Husnes Church

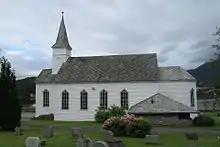
View of the church

Husnes Church (historically: ) is a parish church of the Church of Norway in Kvinnherad Municipality in Vestland county, Norway. It is located in the village of Husnes. It one of the three churches for the "Husnes og Holmedal" parish which is part of the Sunnhordland prosti (deanery) in the Diocese of Bjørgvin. The white, wooden church was built in a long church design in 1874 using plans drawn up by the architect J. Utne. The church seats about 280 people.